Tata Tigor

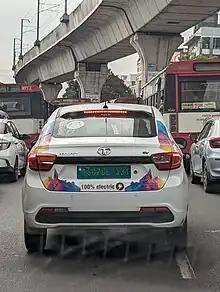
2021 Tata X Pres-T EV (rear view)

In October 2019, Tata Motors has launched the Tigor EV (stylized as Tigor.ev) for taxi owners. It has extended the range from 142 km to 213 km on a single charge according to ARAI certification. It is reported that the Tigor EV will be the cheapest electric car available for commercial buyers. In 2021 the Tata Tigor EV was renamed as XPRES-T. On 31 August 2021, Tata Motors has launched the new Tigor EV in India with 4 variants XE, XM, XZ+ and XZ+ (O), with ARAI claimed range of 306 km in a single charge, which adopts the brand's ZipTron powertrain shared with the Nexon EV. On 23 November 2022, Tata Motors has launched the new Tigor.ev with an extended ARAI claim range of 315 km. This updated version gets some new tech and features to the car.